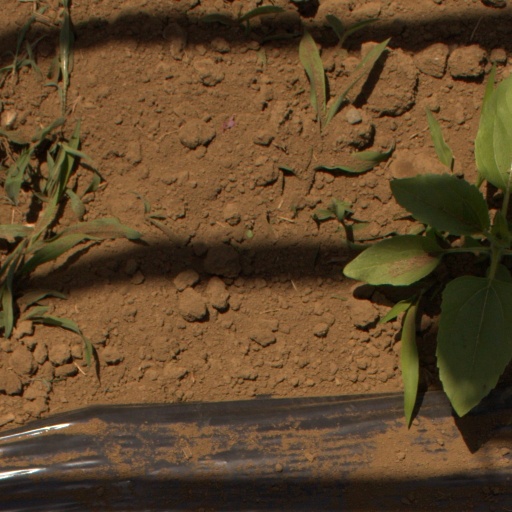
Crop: Jerusalem artichoke